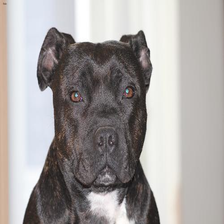
Species: dog
Breed: staffordshire bull terrier